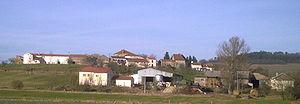
Dommartin-sous-Amance est une commune française située dans le département de Meurthe-et-Moselle et la région Grand Est.